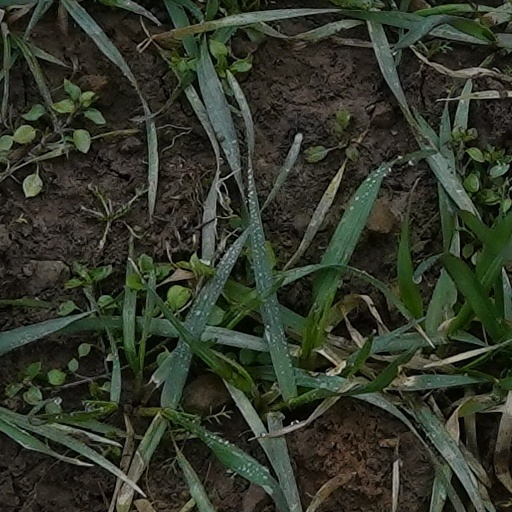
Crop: wheat